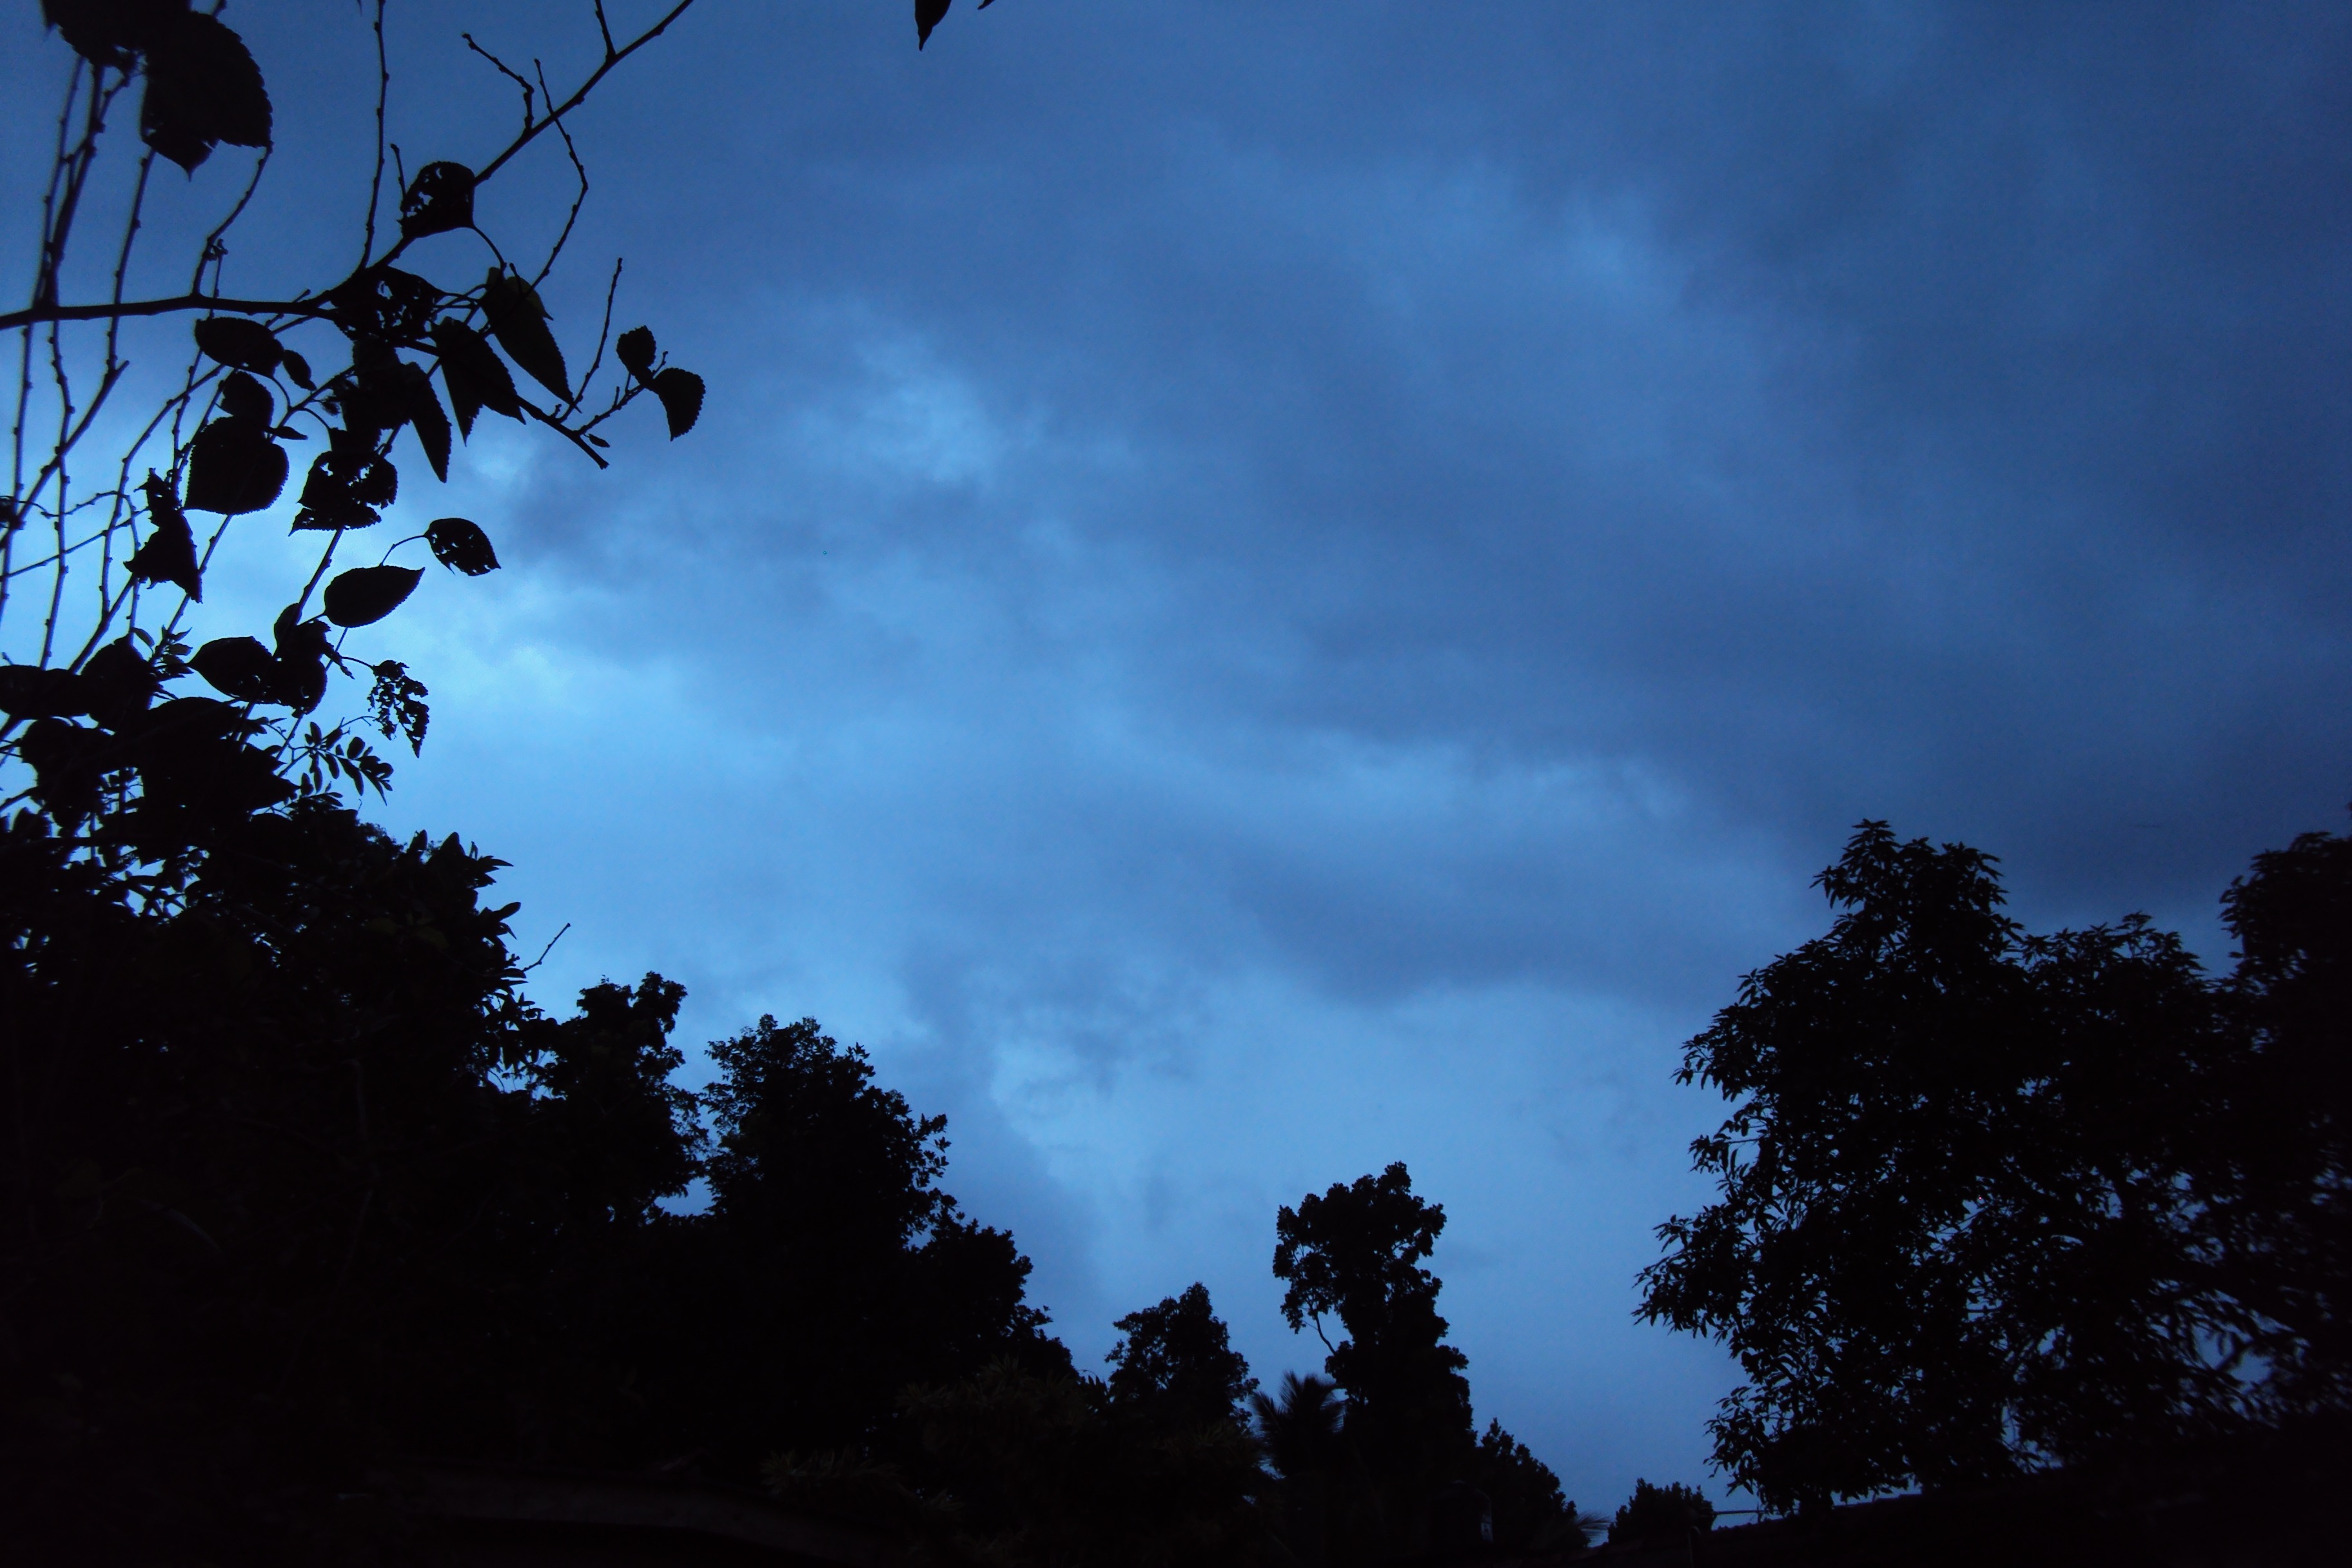
tree, nature, light, cloud, plant, sky, sunset, night, sunlight, morning, rain, view, dawn, atmosphere, dusk, environment, evening, tranquil, scenic, weather, darkness, cloudscape, outdoors, clouds, meteorology, meteorological phenomenon, woody plant, cloudy sunset, night fall